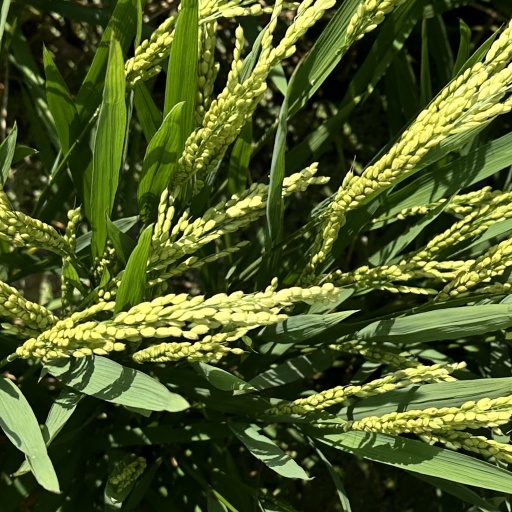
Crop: rice